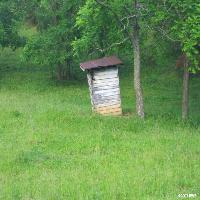
Weather: cloudy or overcast